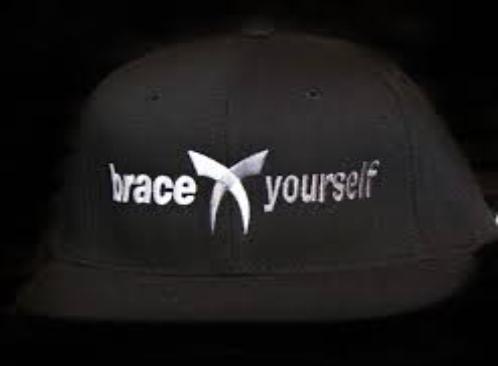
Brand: brace yourself
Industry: Clothes